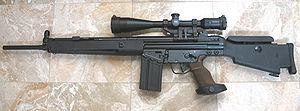
Les forces terrestres libanaises sont la composante terrestre des forces armées libanaises, c'est-à-dire la composante de l'armée libanaise combattant principalement au sol.